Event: Nepal Earthquake
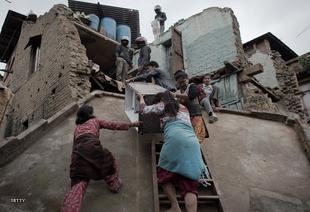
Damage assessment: damage